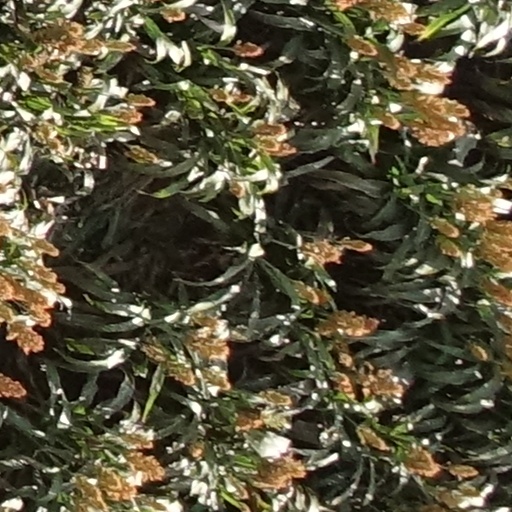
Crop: sorghum